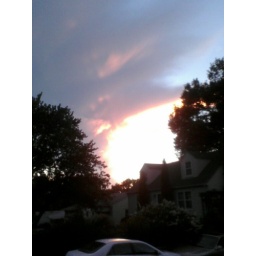
sky over hamilton street